Transite

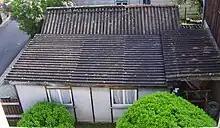
An example of cement-asbestos corrugated and board products, possibly transite

Transite originated as a brand that Johns Manville, an American company, created in 1929 for a line of asbestos-cement products, including boards and pipes. In time it became a generic term for other companies' similar asbestos-cement products, and later an even more generic term for a hard, fireproof composite material, fibre cement boards, typically used in wall construction. It can also be found in insulation, siding, roof gutters, and cement wallboard. The more prevalent transite found in wall construction and roofing tiles for example, will last anywhere from 50 years to over 100 years.